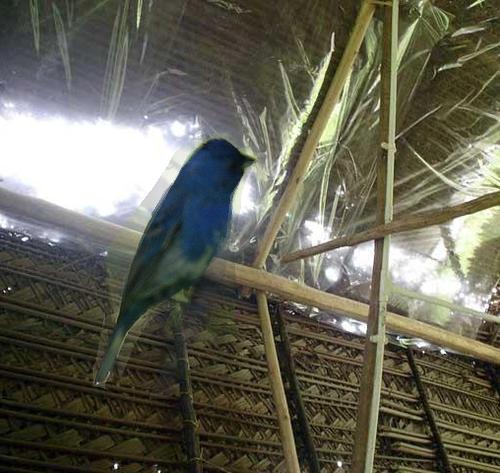
Bird species: Lazuli_Bunting
Bird type: landbird
Background: land